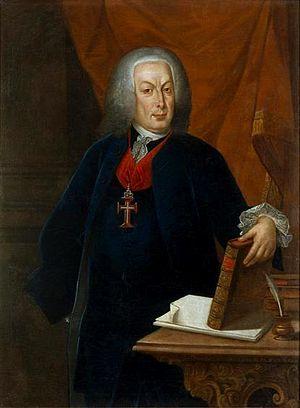
Le procès des Távora est un scandale judiciaro-politique portugais se déroulant entre décembre 1758 et janvier 1759 et qui, à la suite de la tentative d'assassinat du roi Joseph Iᵉʳ, entraîne l'exécution pour haute trahison des représentants de plusieurs familles nobles portugaises, dont les Távora. Ce procès, dont l'aboutissement est un cas unique dans l'Europe des Lumières, ainsi que le procès et l'expulsion des jésuites du Portugal, permettent au chef du gouvernement, le futur marquis de Pombal, d'affirmer sa position auprès du souverain et de faire taire les prétentions de la noblesse.